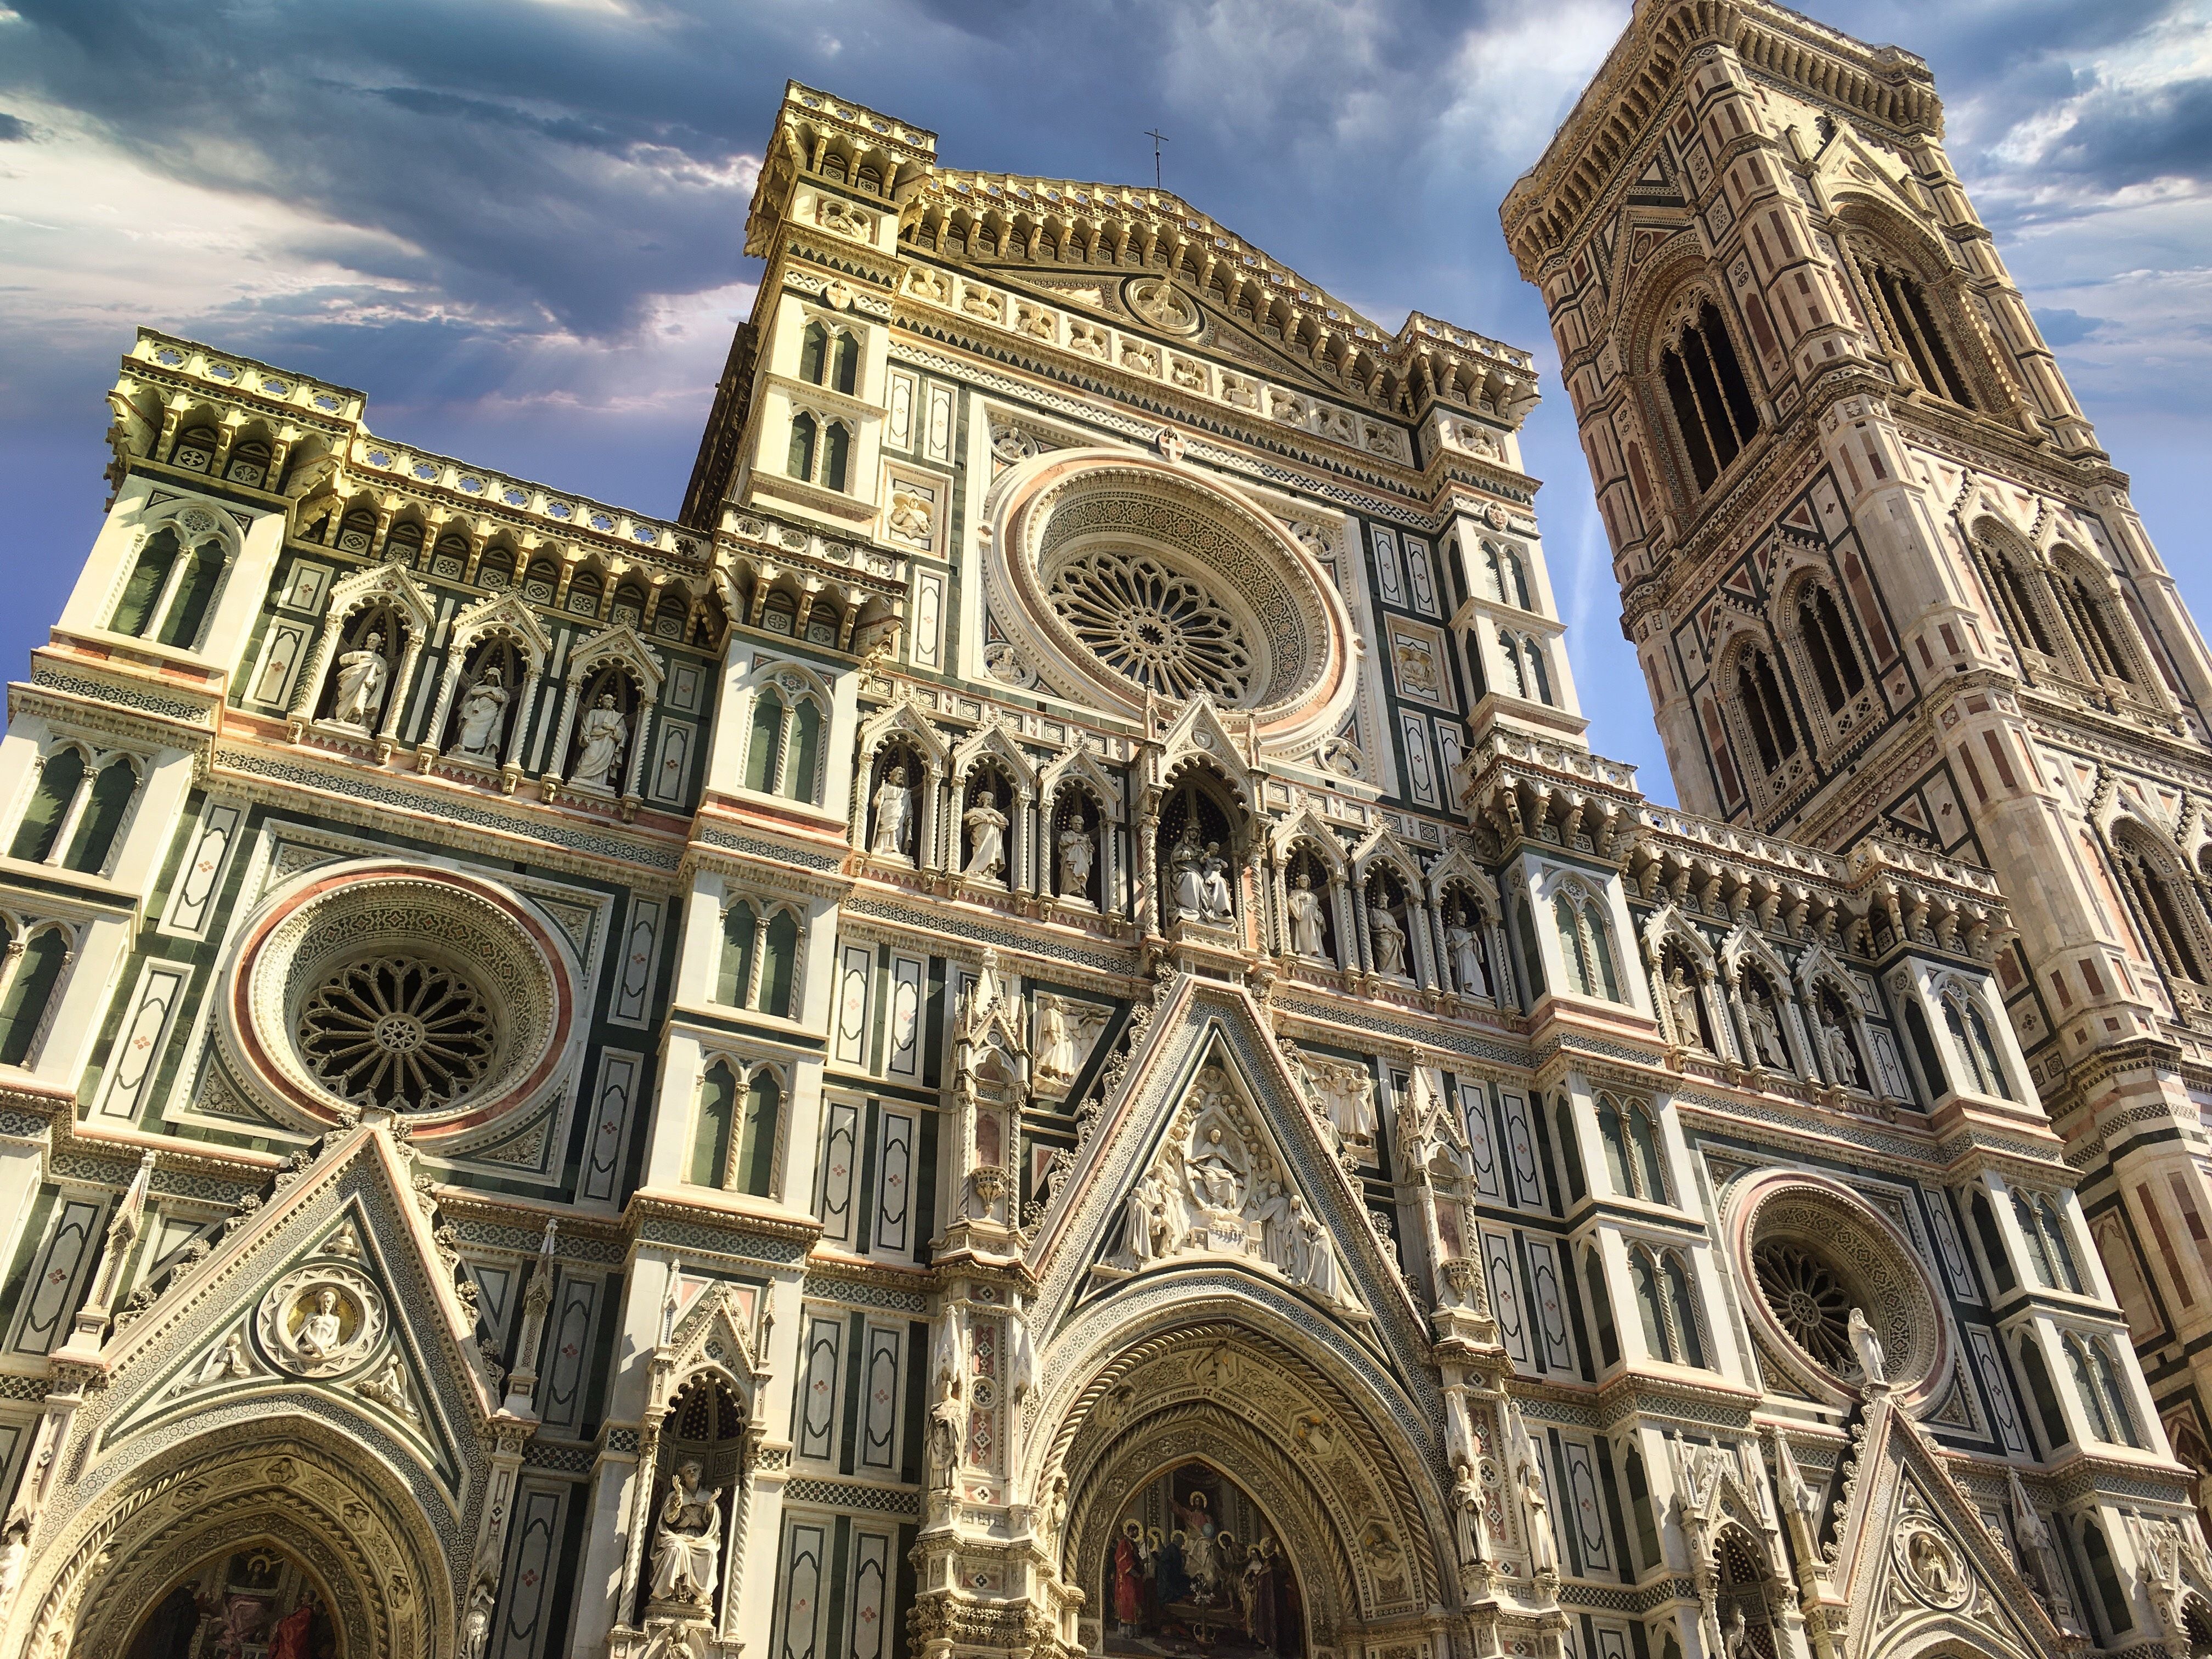
Florence Cathedral
This photo shows the Florence Cathedral, located in Florence, Italy. The cathedral is an architectural masterpiece. The photo was taken in daylight. The building filled with beautiful decorations and statues, looks majestic and magnificent.
The picture Illuminated by natural sunlight, perhaps in the afternoon or early morning. The sun appears low in the sky, with some clouds. The light hits the facade from the left side, highlighting the sculptures and columns. The photo was taken from a low, upward angle, making it appear even more magnificent. It enhances the architectural details, and the statues in the facade are beautifully displayed.
Labels: Architecture, Building, Cathedral, Church, Arch, Gothic Arch, Person, Head, Clock Tower, Tower, Spire, sky, statue
Camera: Apple iPhone SE
Lens: iPhone SE back camera 4.15mm f/2.2
Aperture: F2.2
Exposure: 1/1479 sec
ISO: 25
Focal length: 4.15